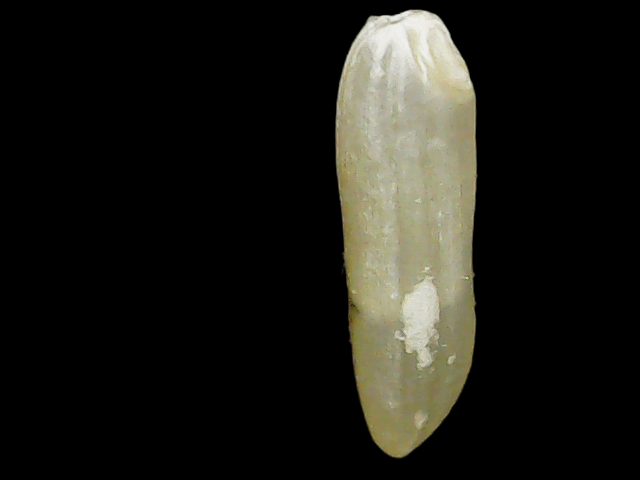
Rice variety: Binadhan14